Urban planning of Barcelona

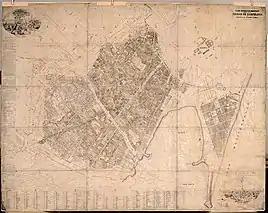
Map of Barcelona by Miquel Garriga i Roca, 1862

One of the major factors in the dynamization of the city as the capital of a large metropolitan area was the arrival of the railroad: in 1848, the first railroad line in peninsular Spain left from Barcelona, connecting Barcelona with the town of Mataró. The stations of Francia (1854), Sants (1854) and Norte (1862) were then created. The Catalan capital became the center of a railway network in the shape of an 8 —the so-called "Catalan eight"— formed by two rings that intersected in the city. In the 1880s there were already links with France, Madrid, Zaragoza and Valencia, in addition to the rest of the Catalan provincial capitals. Two companies operated at that time: Ferrocarril del Norte and MZA (Madrid-Zaragoza-Alicante), integrated in 1941 in RENFE.